Little Princess (automobile)

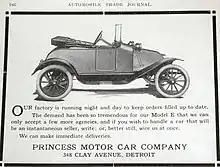
1913 Little Princess Cyclecar

The Little Princess was a cyclecar built in Detroit, Michigan, by the Princess Cyclecar Company from 1913–14.